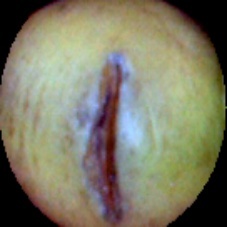
Label: Broken